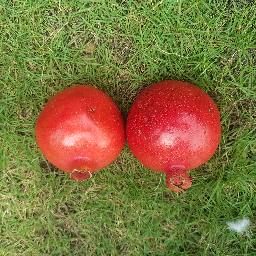
Fruit: Pomegranate
Quality: Good